William Pottker

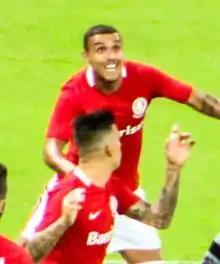
Pottker with Internacional in 2017

William de Oliveira Pottker (born in Florianópolis, 22 December 1993) is a Brazilian professional footballer who plays as a forward for club CRB.